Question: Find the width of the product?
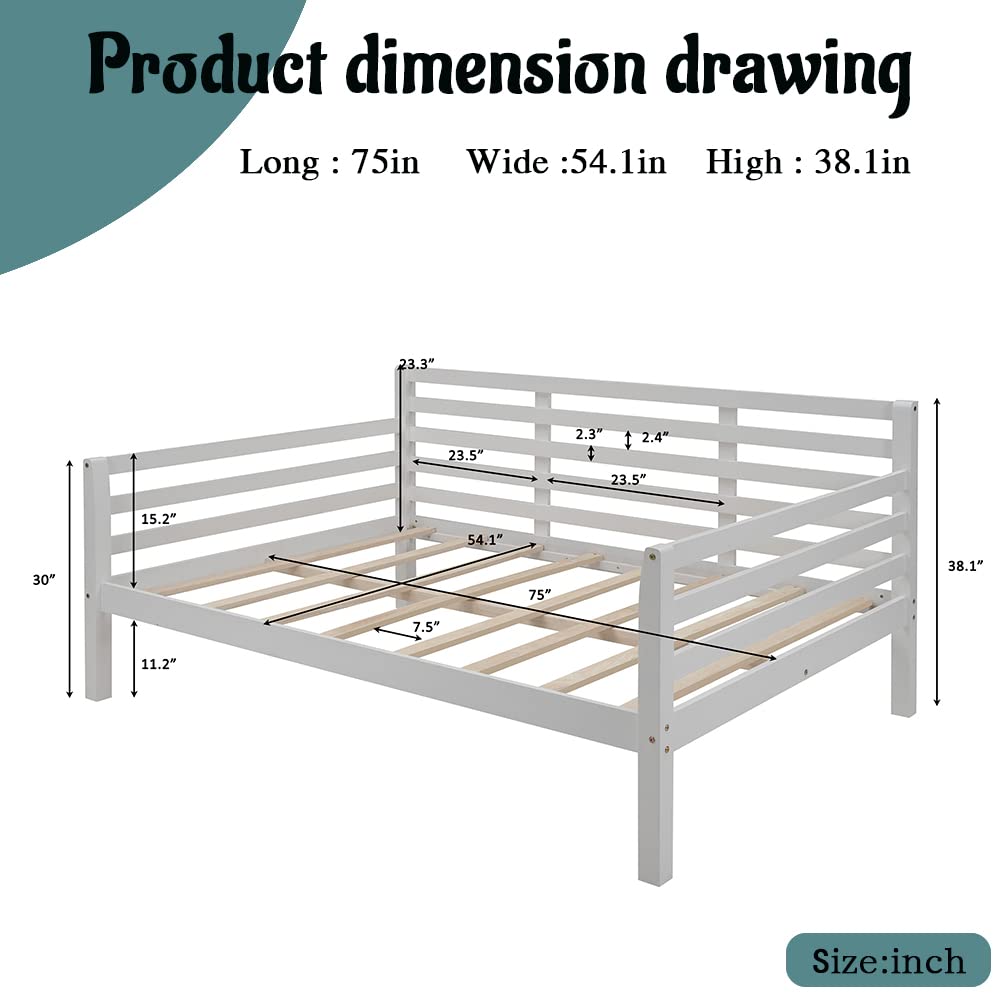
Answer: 54.1 inch